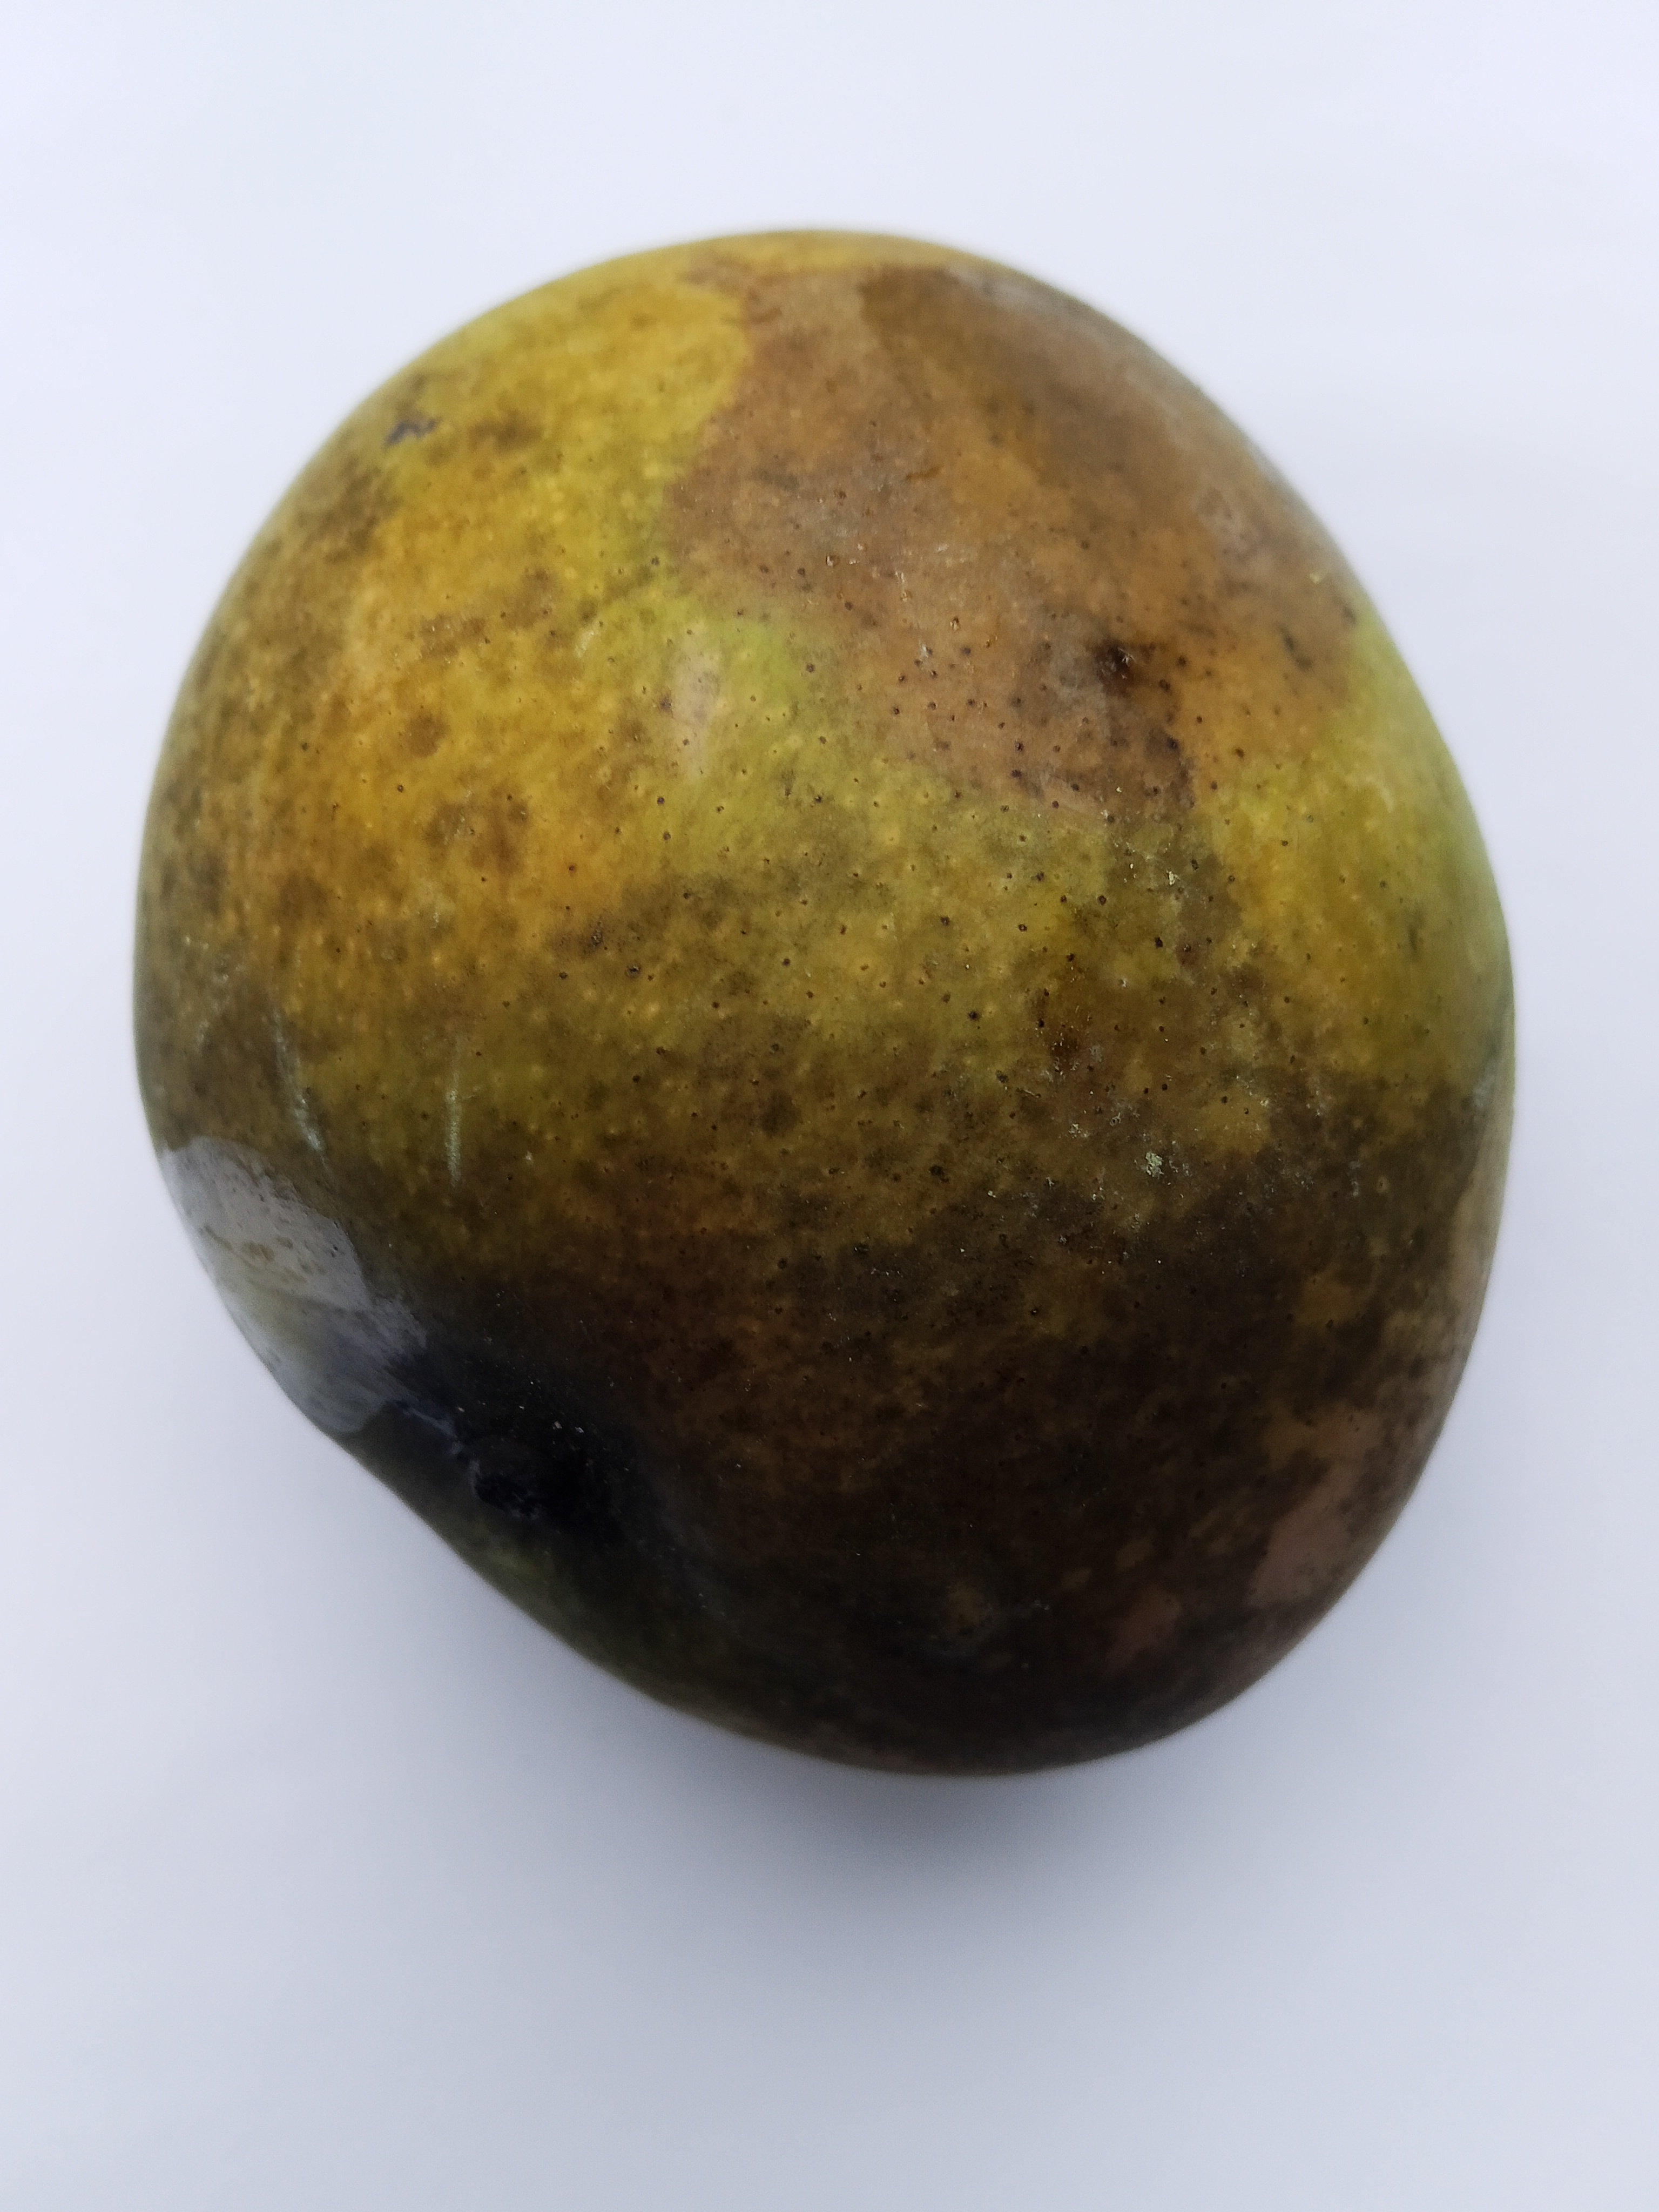
Mango variety: Bari 4